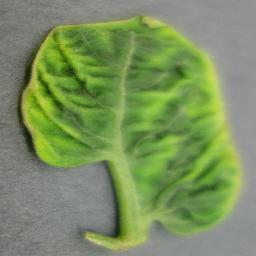
Label: Tomato___Tomato_Yellow_Leaf_Curl_Virus